James L. Redman

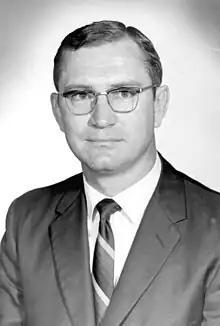
Redman in 1969

James L. Redman (January 19, 1932 – May 22, 2006) was an American politician. He served as a Democratic member for the 61st and 62nd district of the Florida House of Representatives.